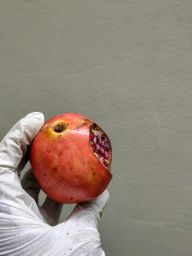
Fruit: Pomegranate
Quality: Bad